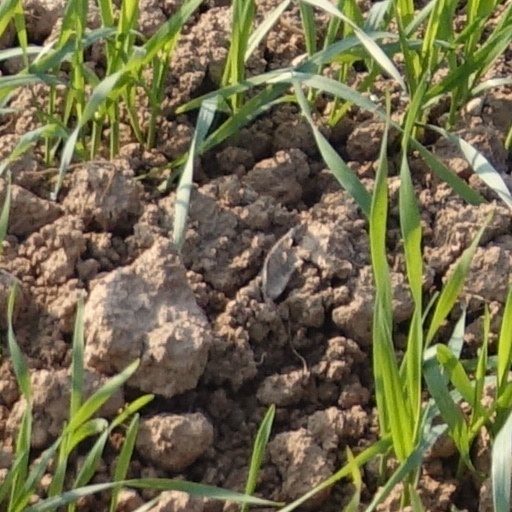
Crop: wheat